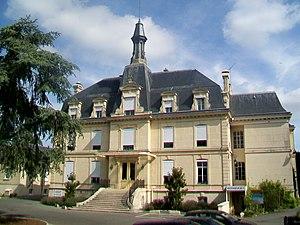
L'hôpital de la fondation Chantepie-Mancier.
L'Isle-Adam est une ville francilienne du centre nord du Val-d'Oise située sur la rive gauche de l'Oise à vingt-cinq kilomètres à vol d'oiseau au nord-nord-ouest des portes de Paris, une dizaine au nord est de Pontoise et trente-cinq au sud de Beauvais. Elle forme avec Parmain, commune voisine de la rive droite de l'Oise, une petite agglomération d'environ 16 000 habitants. Ses habitants sont appelés les Adamois.